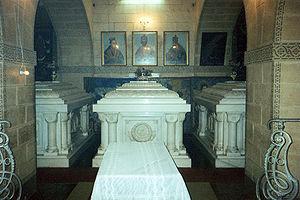
Addis Abeba
Menelik II, né sous le nom de Sahle Maryam, est prince, negus du Choa, puis empereur d'Éthiopie. Il est également connu sous son nom de cavalier Abba Dagnew.
Le palais Ménélik ou Gebi est un palais situé à Addis-Abeba, en Éthiopie. Il s'agit à l'origine du palais impérial des empereurs éthiopiens. Il contient de nombreux bâtiments annexes et est aujourd'hui la résidence officielle du Premier ministre.
Taytu Betul, née Wälättä Mikael vers 1851 dans le Semien, près de Tigray, et morte le 11 février 1918 à Entoto, est une noble éthiopienne. Elle est impératrice de l'Empire éthiopien de 1889 à 1913.
Zewditou Iʳᵉ, née en 1876 et décédée en 1930, fut impératrice d'Éthiopie de 1916 à 1930. Elle est une des seules femmes ayant régné sur l'Empire éthiopien et une des rares femmes à la tête d'un État au début du XXᵉ siècle.